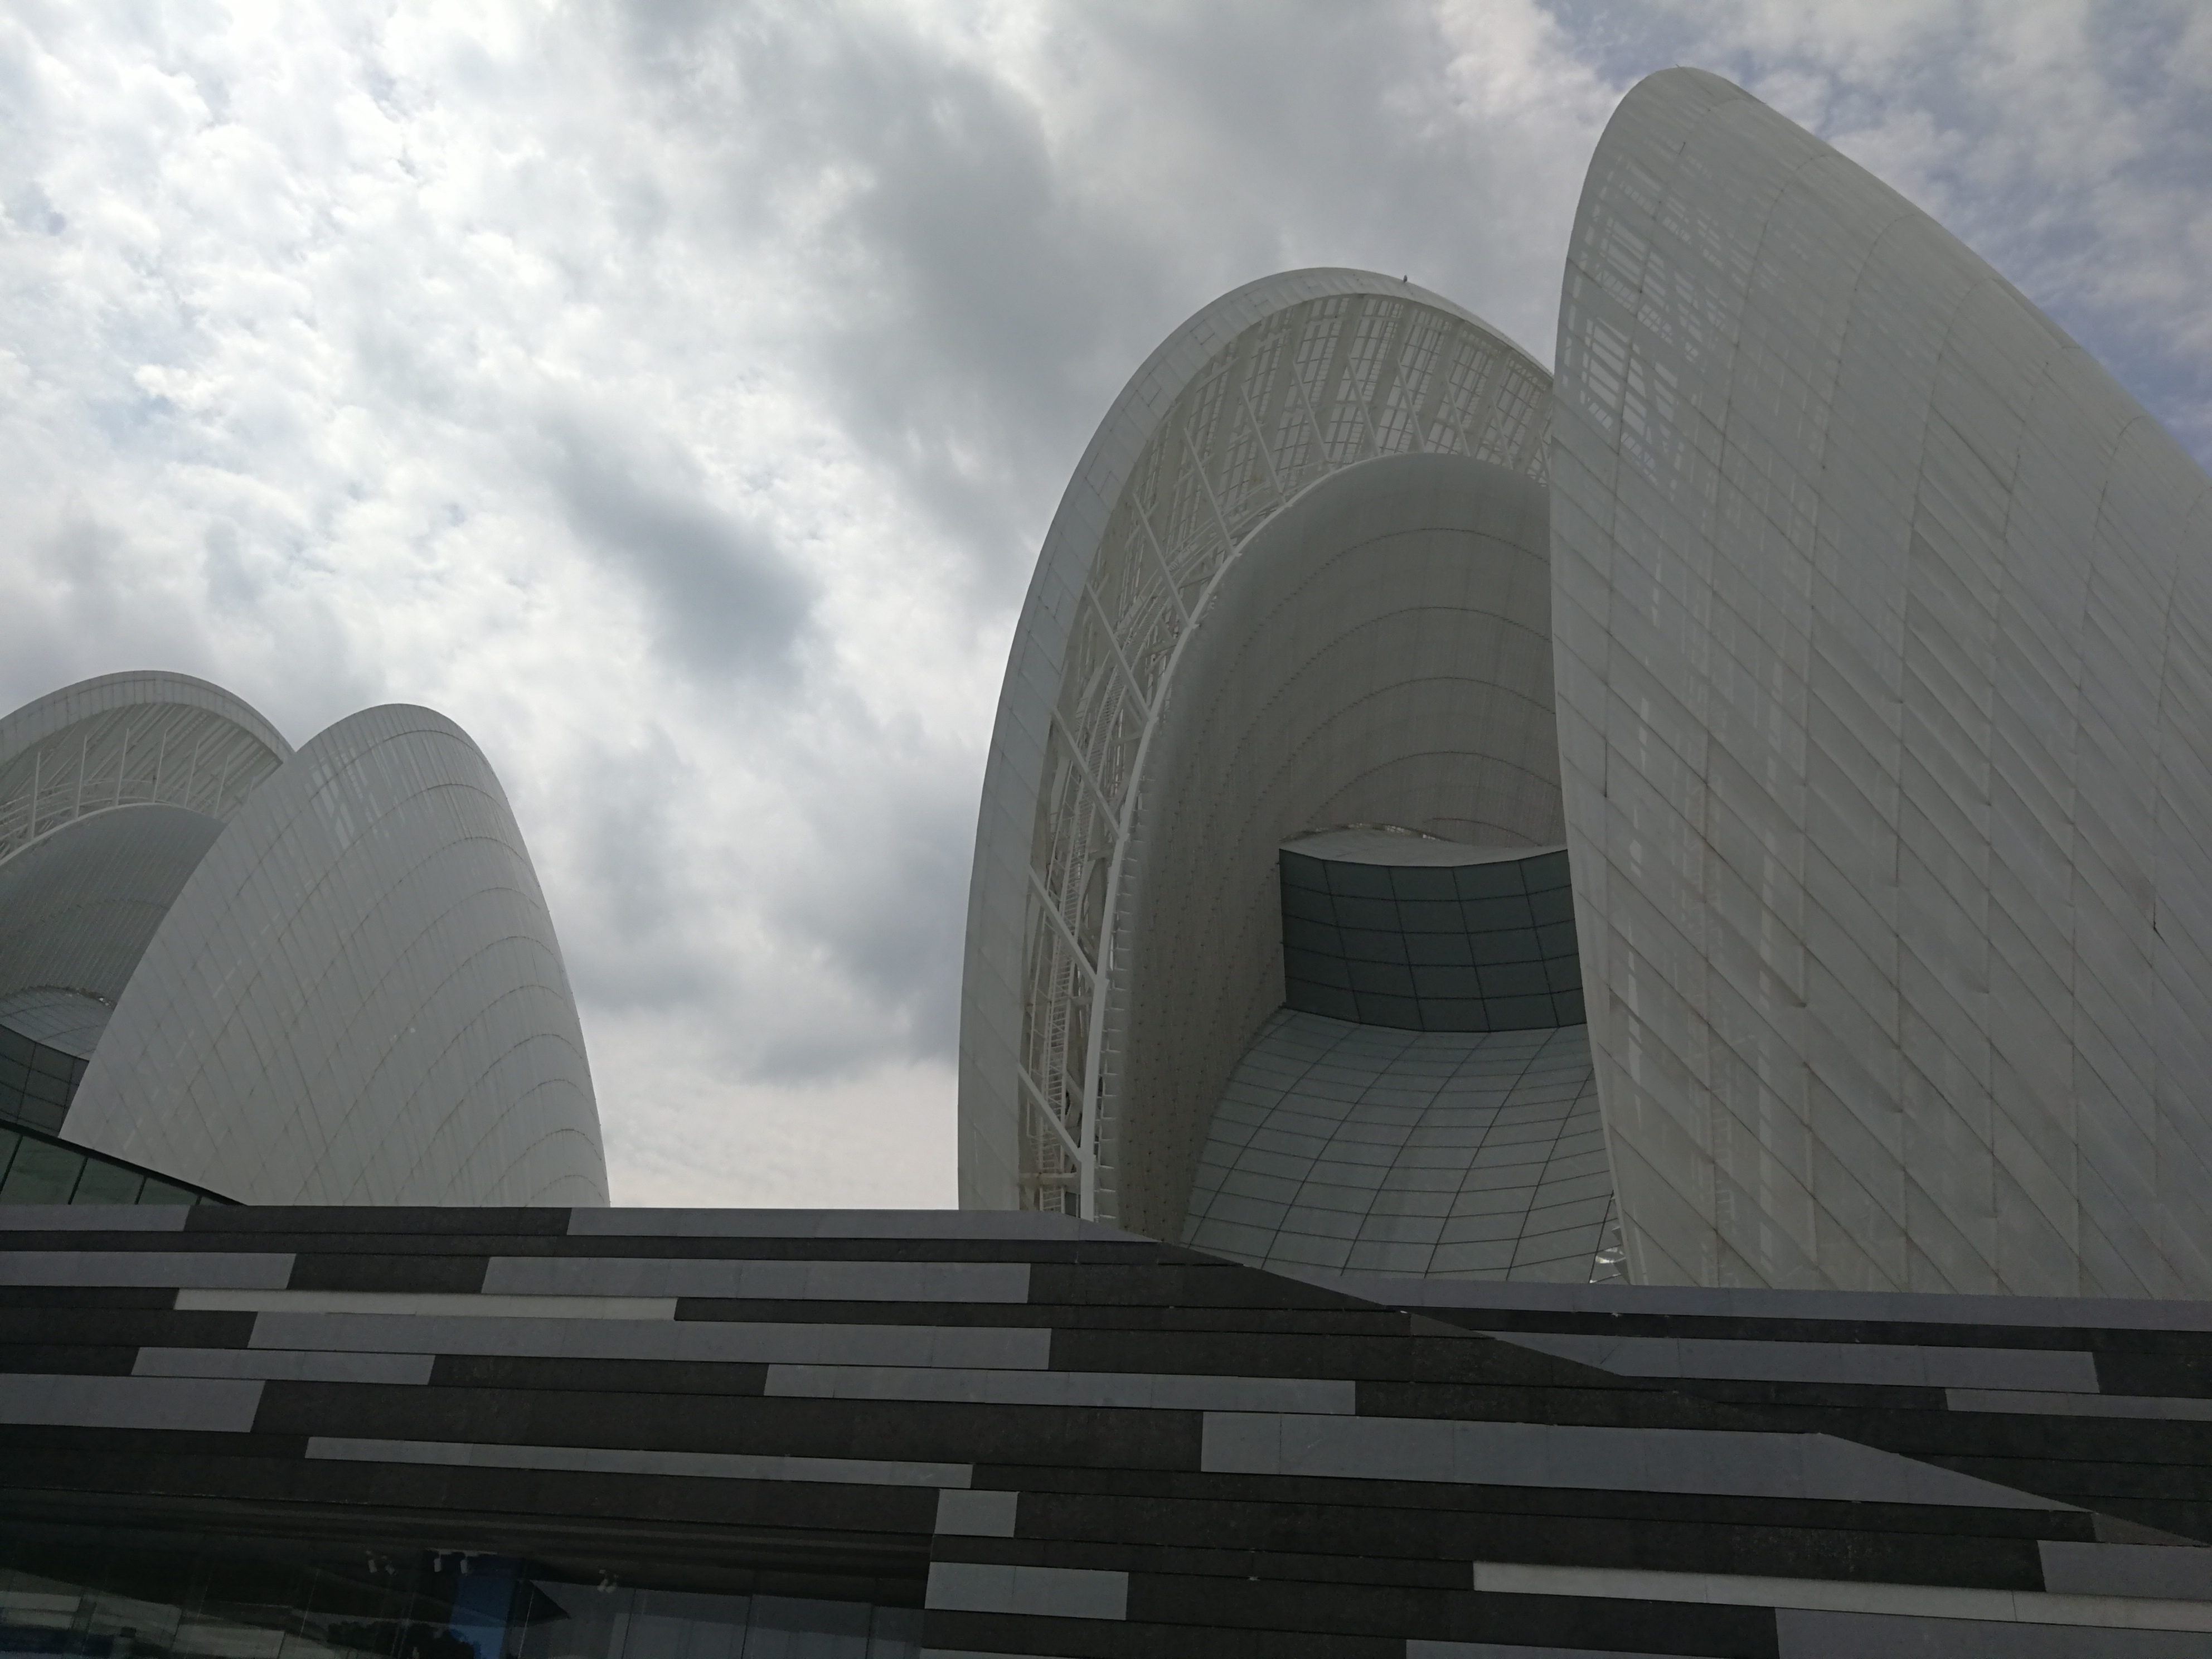
china, ZhuHai Theatre, architecture, sky, cloud, building, world